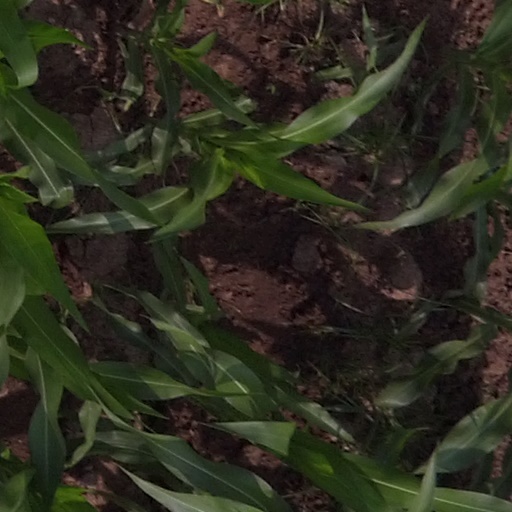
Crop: maize; corn